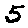
Label: 5